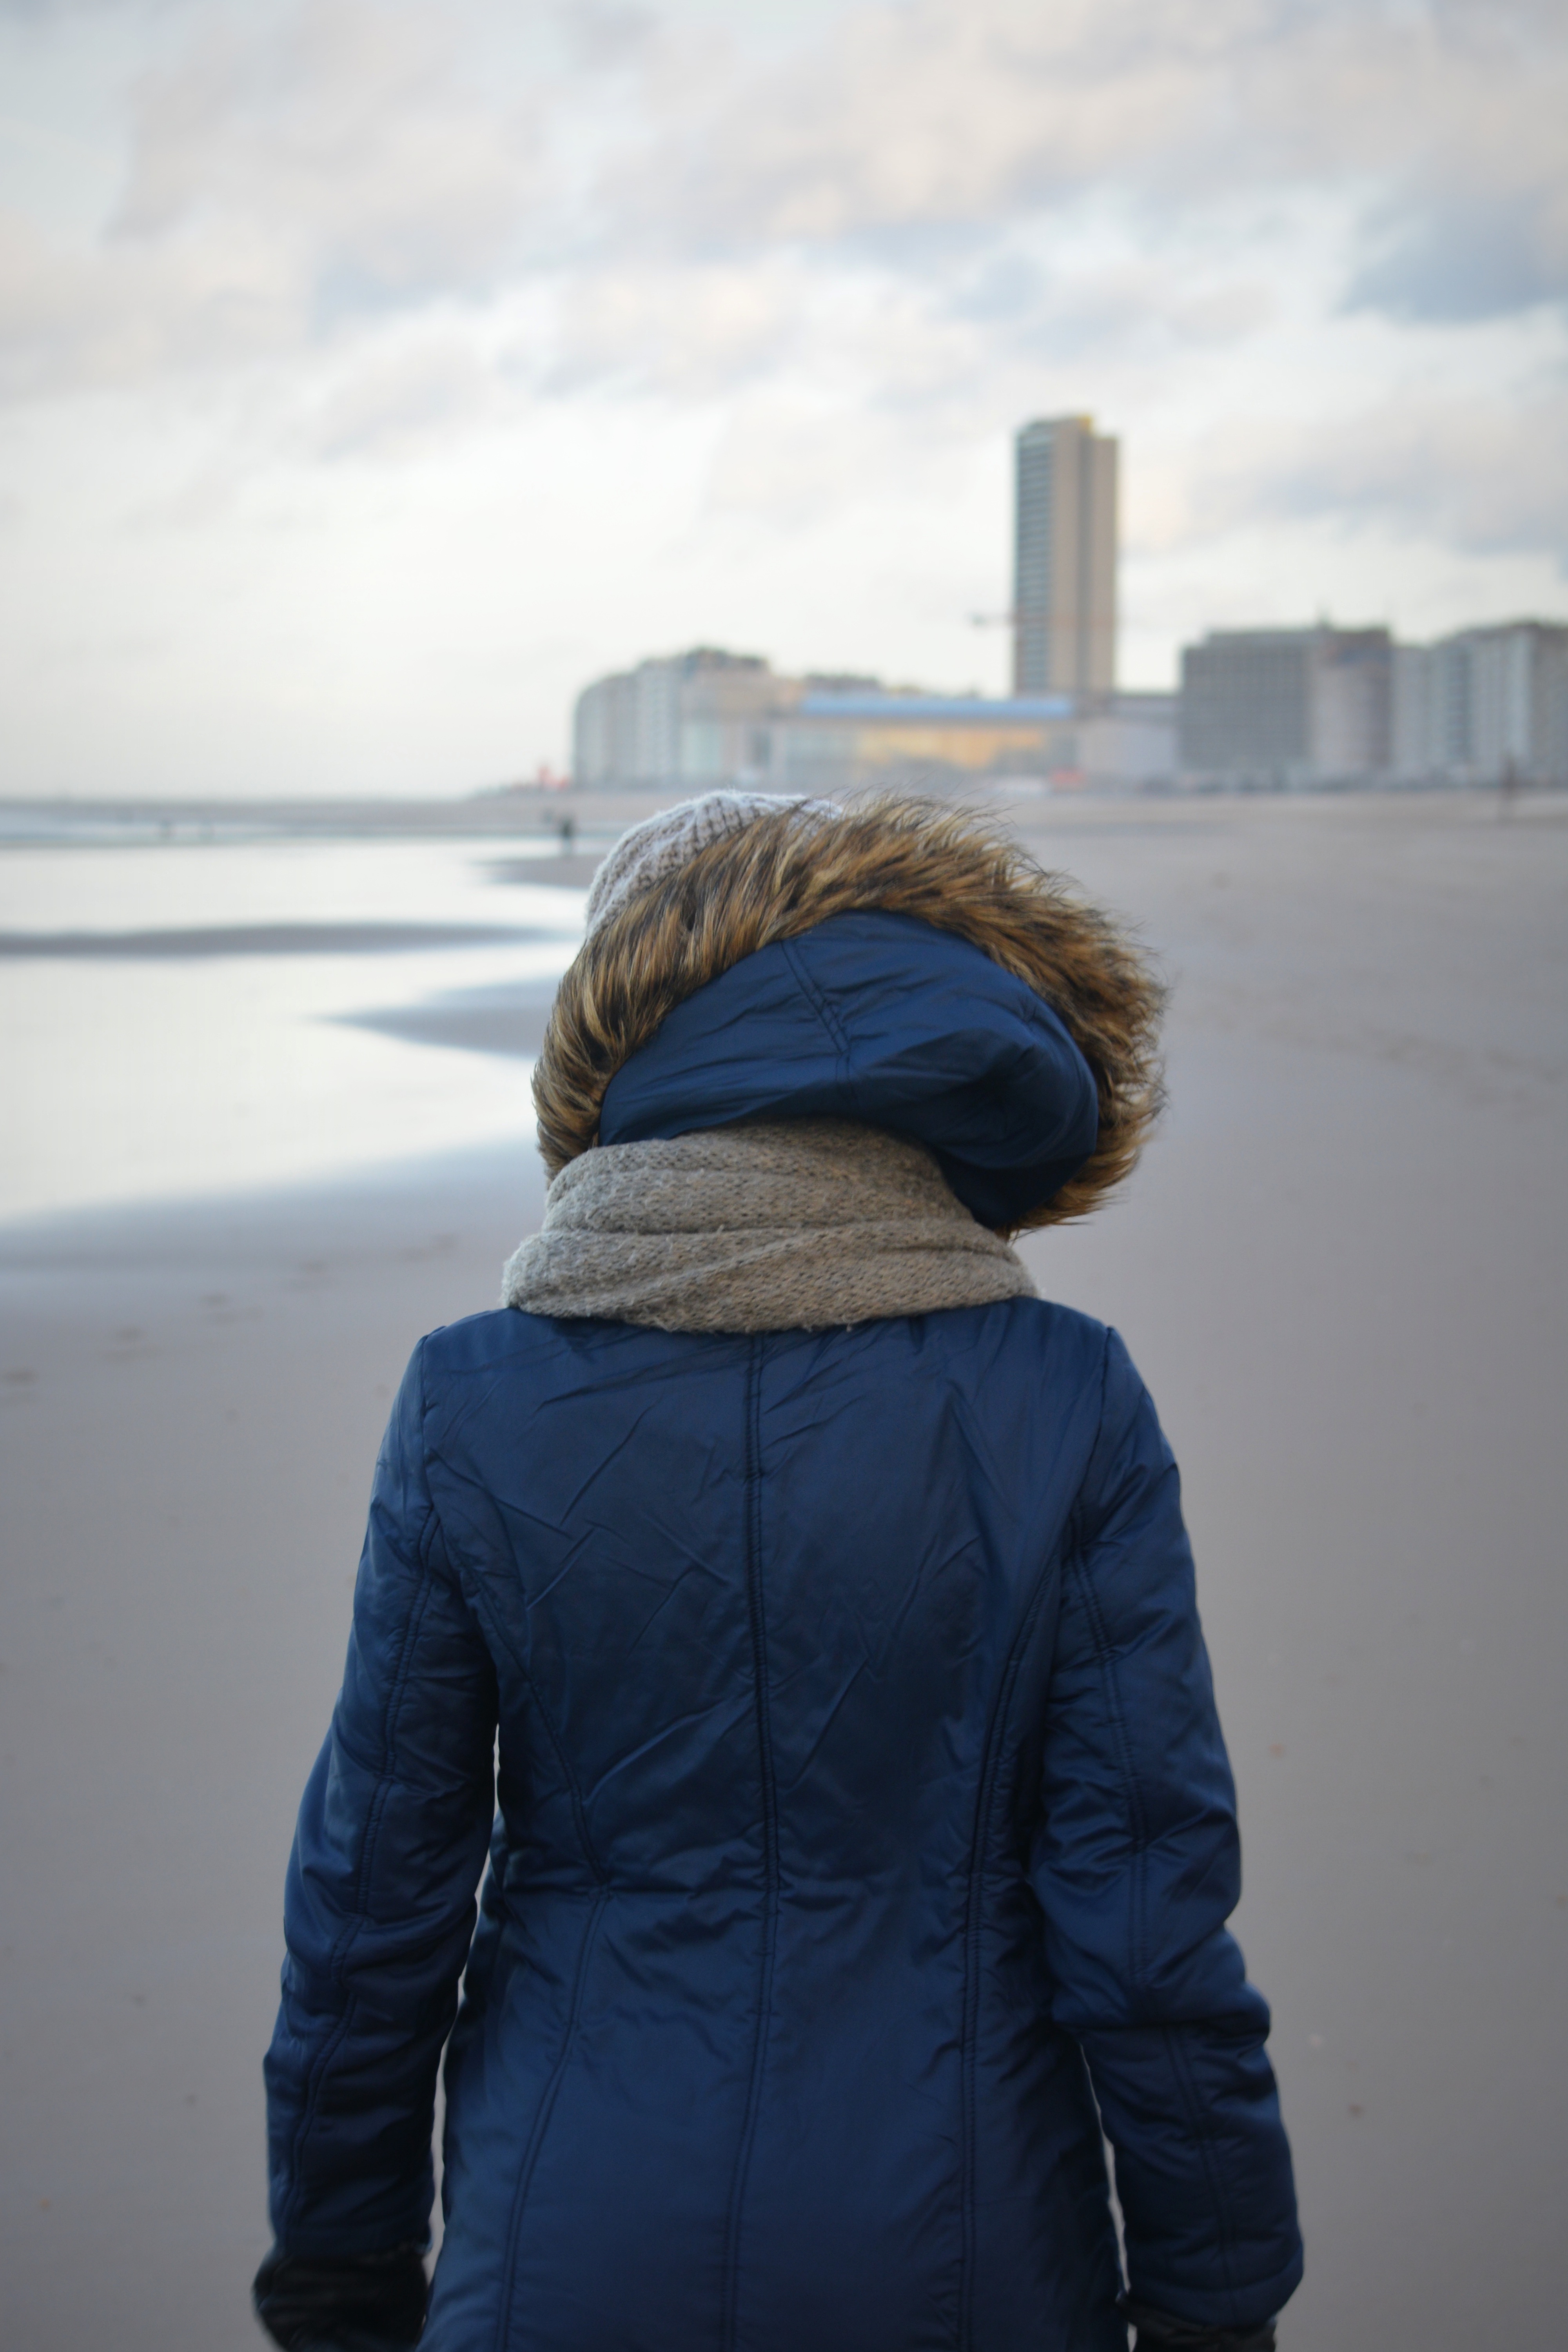
beach, sea, sand, snow, winter, people, woman, ice, fur, spring, color, weather, blue, clothing, jacket, season, hood, photograph, winter clothing, oostende, walk on the beach